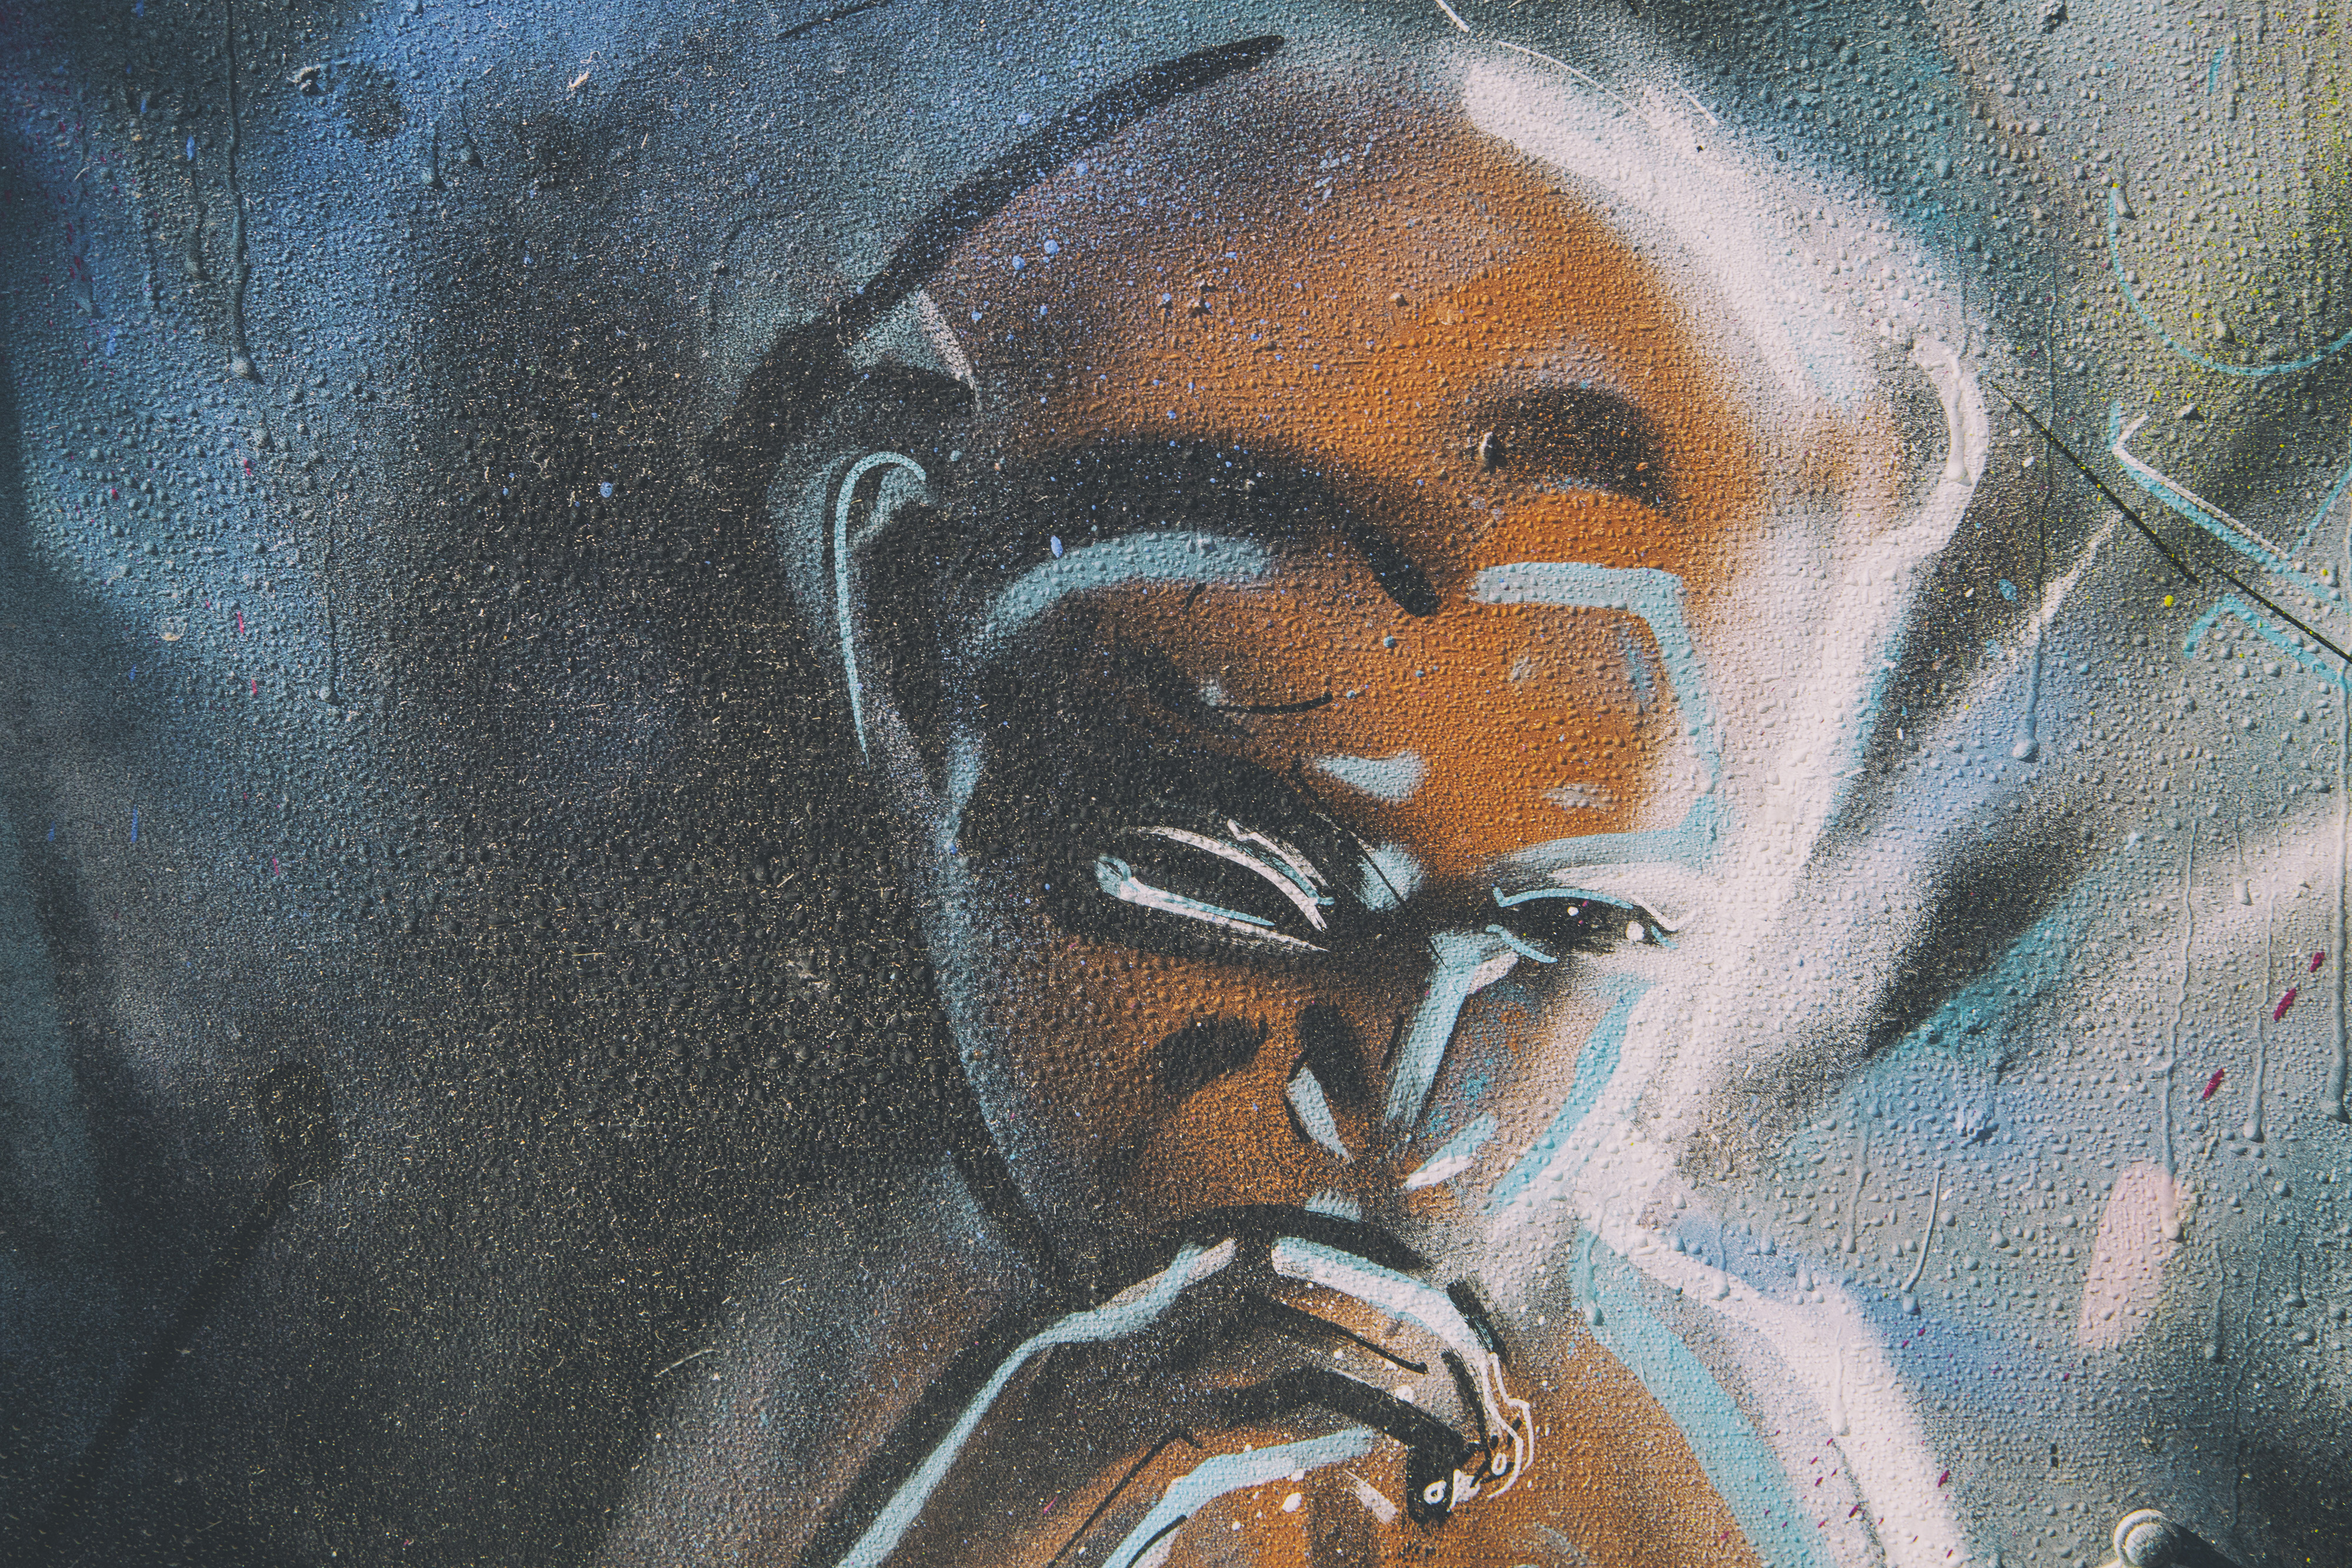
face, art, painting, street art, head, graffiti, nose, eye, mural, cheek, wall, forehead, visual arts, portrait, drawing, illustration, acrylic paint, modern art, artwork, paint, watercolor paint, fictional character